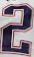
Number: 2